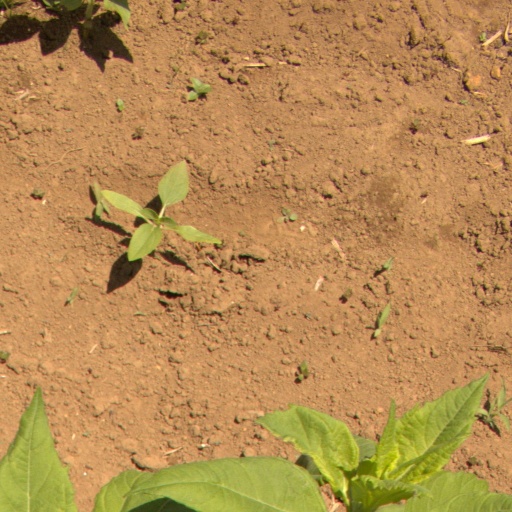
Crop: Jerusalem artichoke